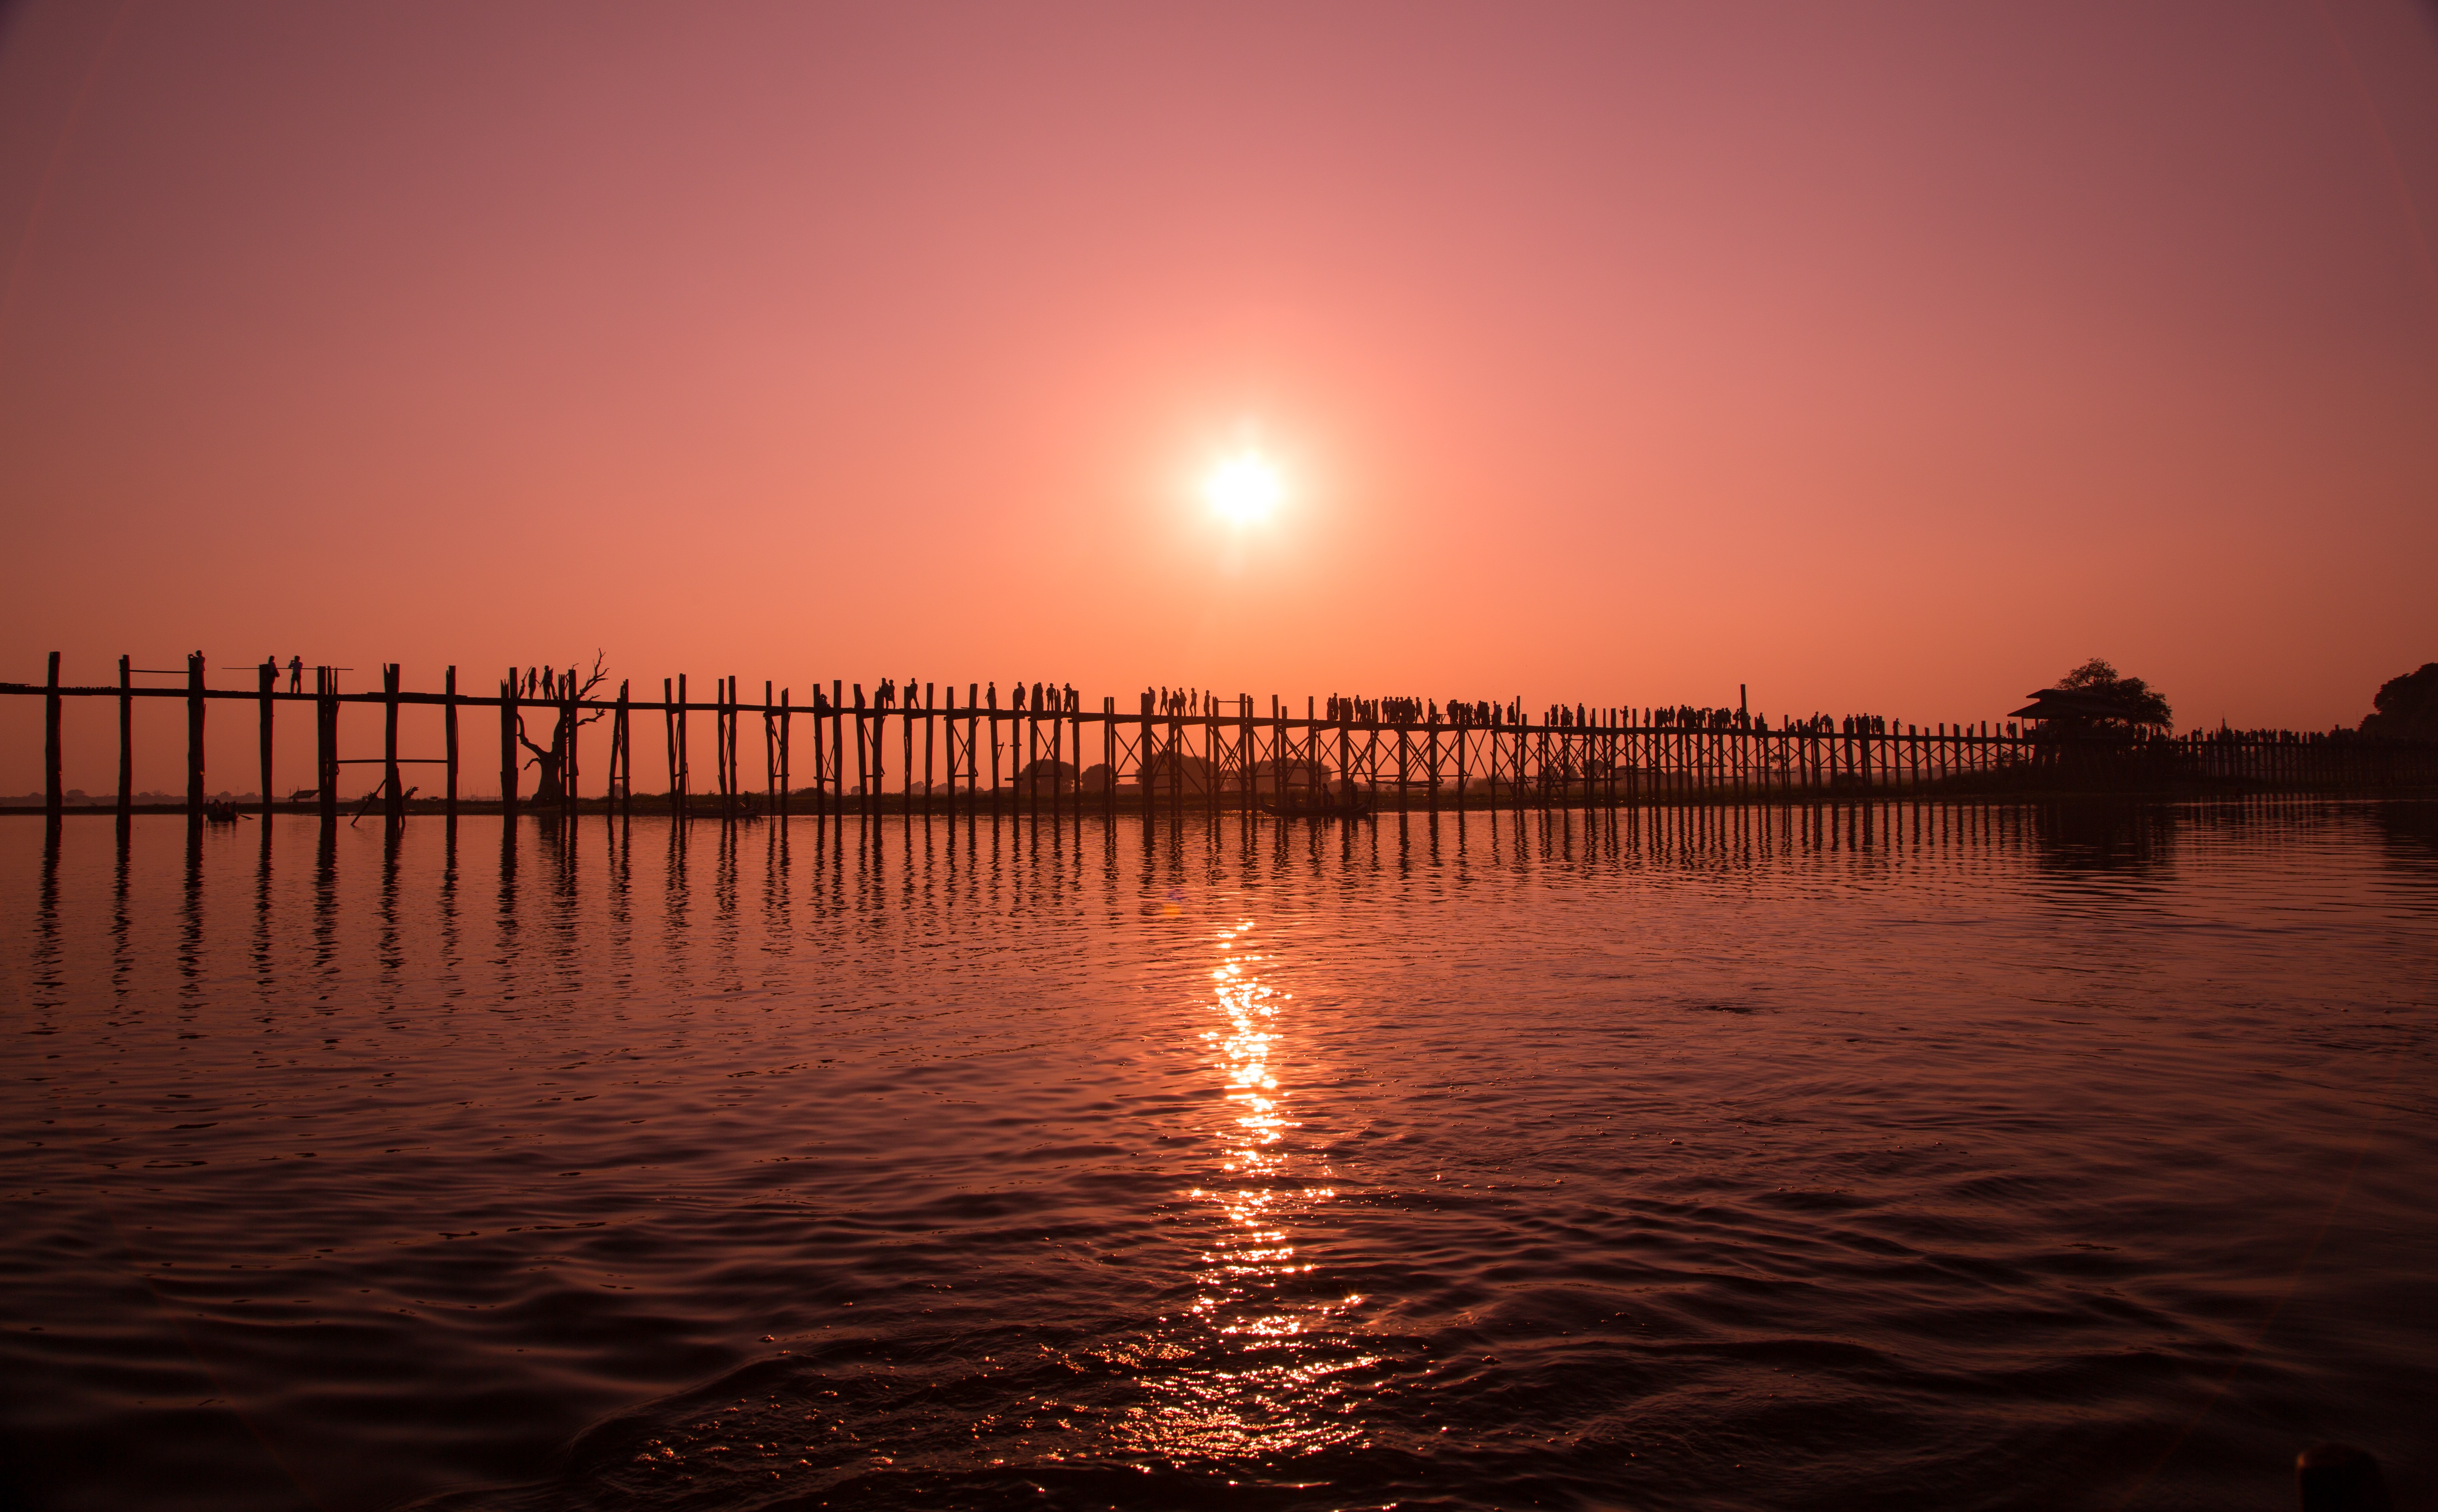
sea, horizon, sun, sunrise, sunset, sunlight, morning, dawn, dusk, evening, reflection, burma, mandalay, afterglow, teak deck